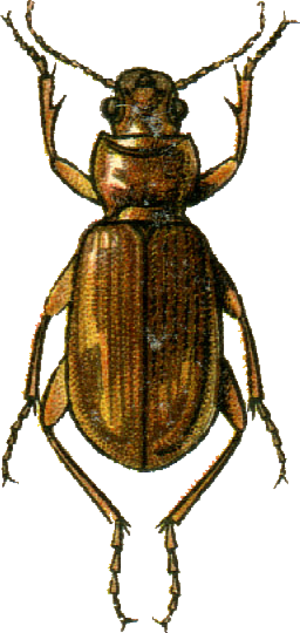
This file has been extracted from another file&#x3a